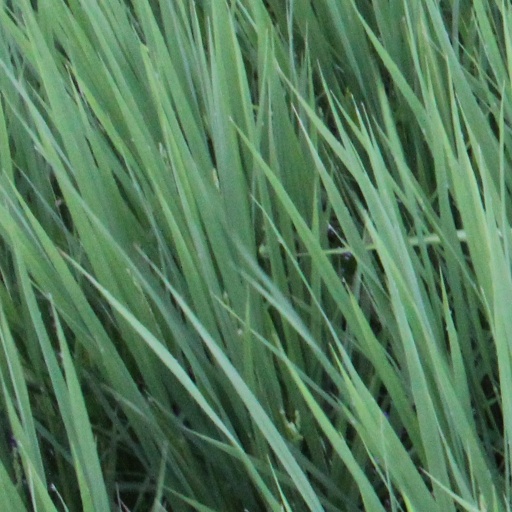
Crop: rice